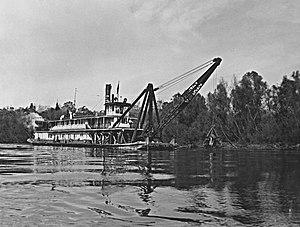
Un snag-boat est un type de bateau de service opérant sur les fleuves, en Amérique du Nord, et destiné à dégager des obstacles submergés, tels des troncs d'arbres. Son allure générale est celle d'une barge à faible tirant d'eau, avec des superstructures destinée au logement de l'équipage. Il est principalement équipé d'engins de levage. La propulsion est assurée par une roue à aube arrière.
Les National Historic Landmarks de l'Alabama représentent l'histoire de l'Alabama de la période précolombienne jusqu'à nos jours. L'État compte trente-six National Historic Landmarks, qui sont situés dans dix-huit des soixante-sept comtés de l'État. Parmi ces monuments, cinq ont un intérêt militaire, huit sont des exemples importants d'un style architectural particulier, six sont des sites archéologiques, cinq ont joué un rôle dans la lutte des Afro-américains pour les droits civils, et cinq sont associés au développement du Programme spatial des États-Unis. Un des NHL de l'État a par la suite perdu ce statut.